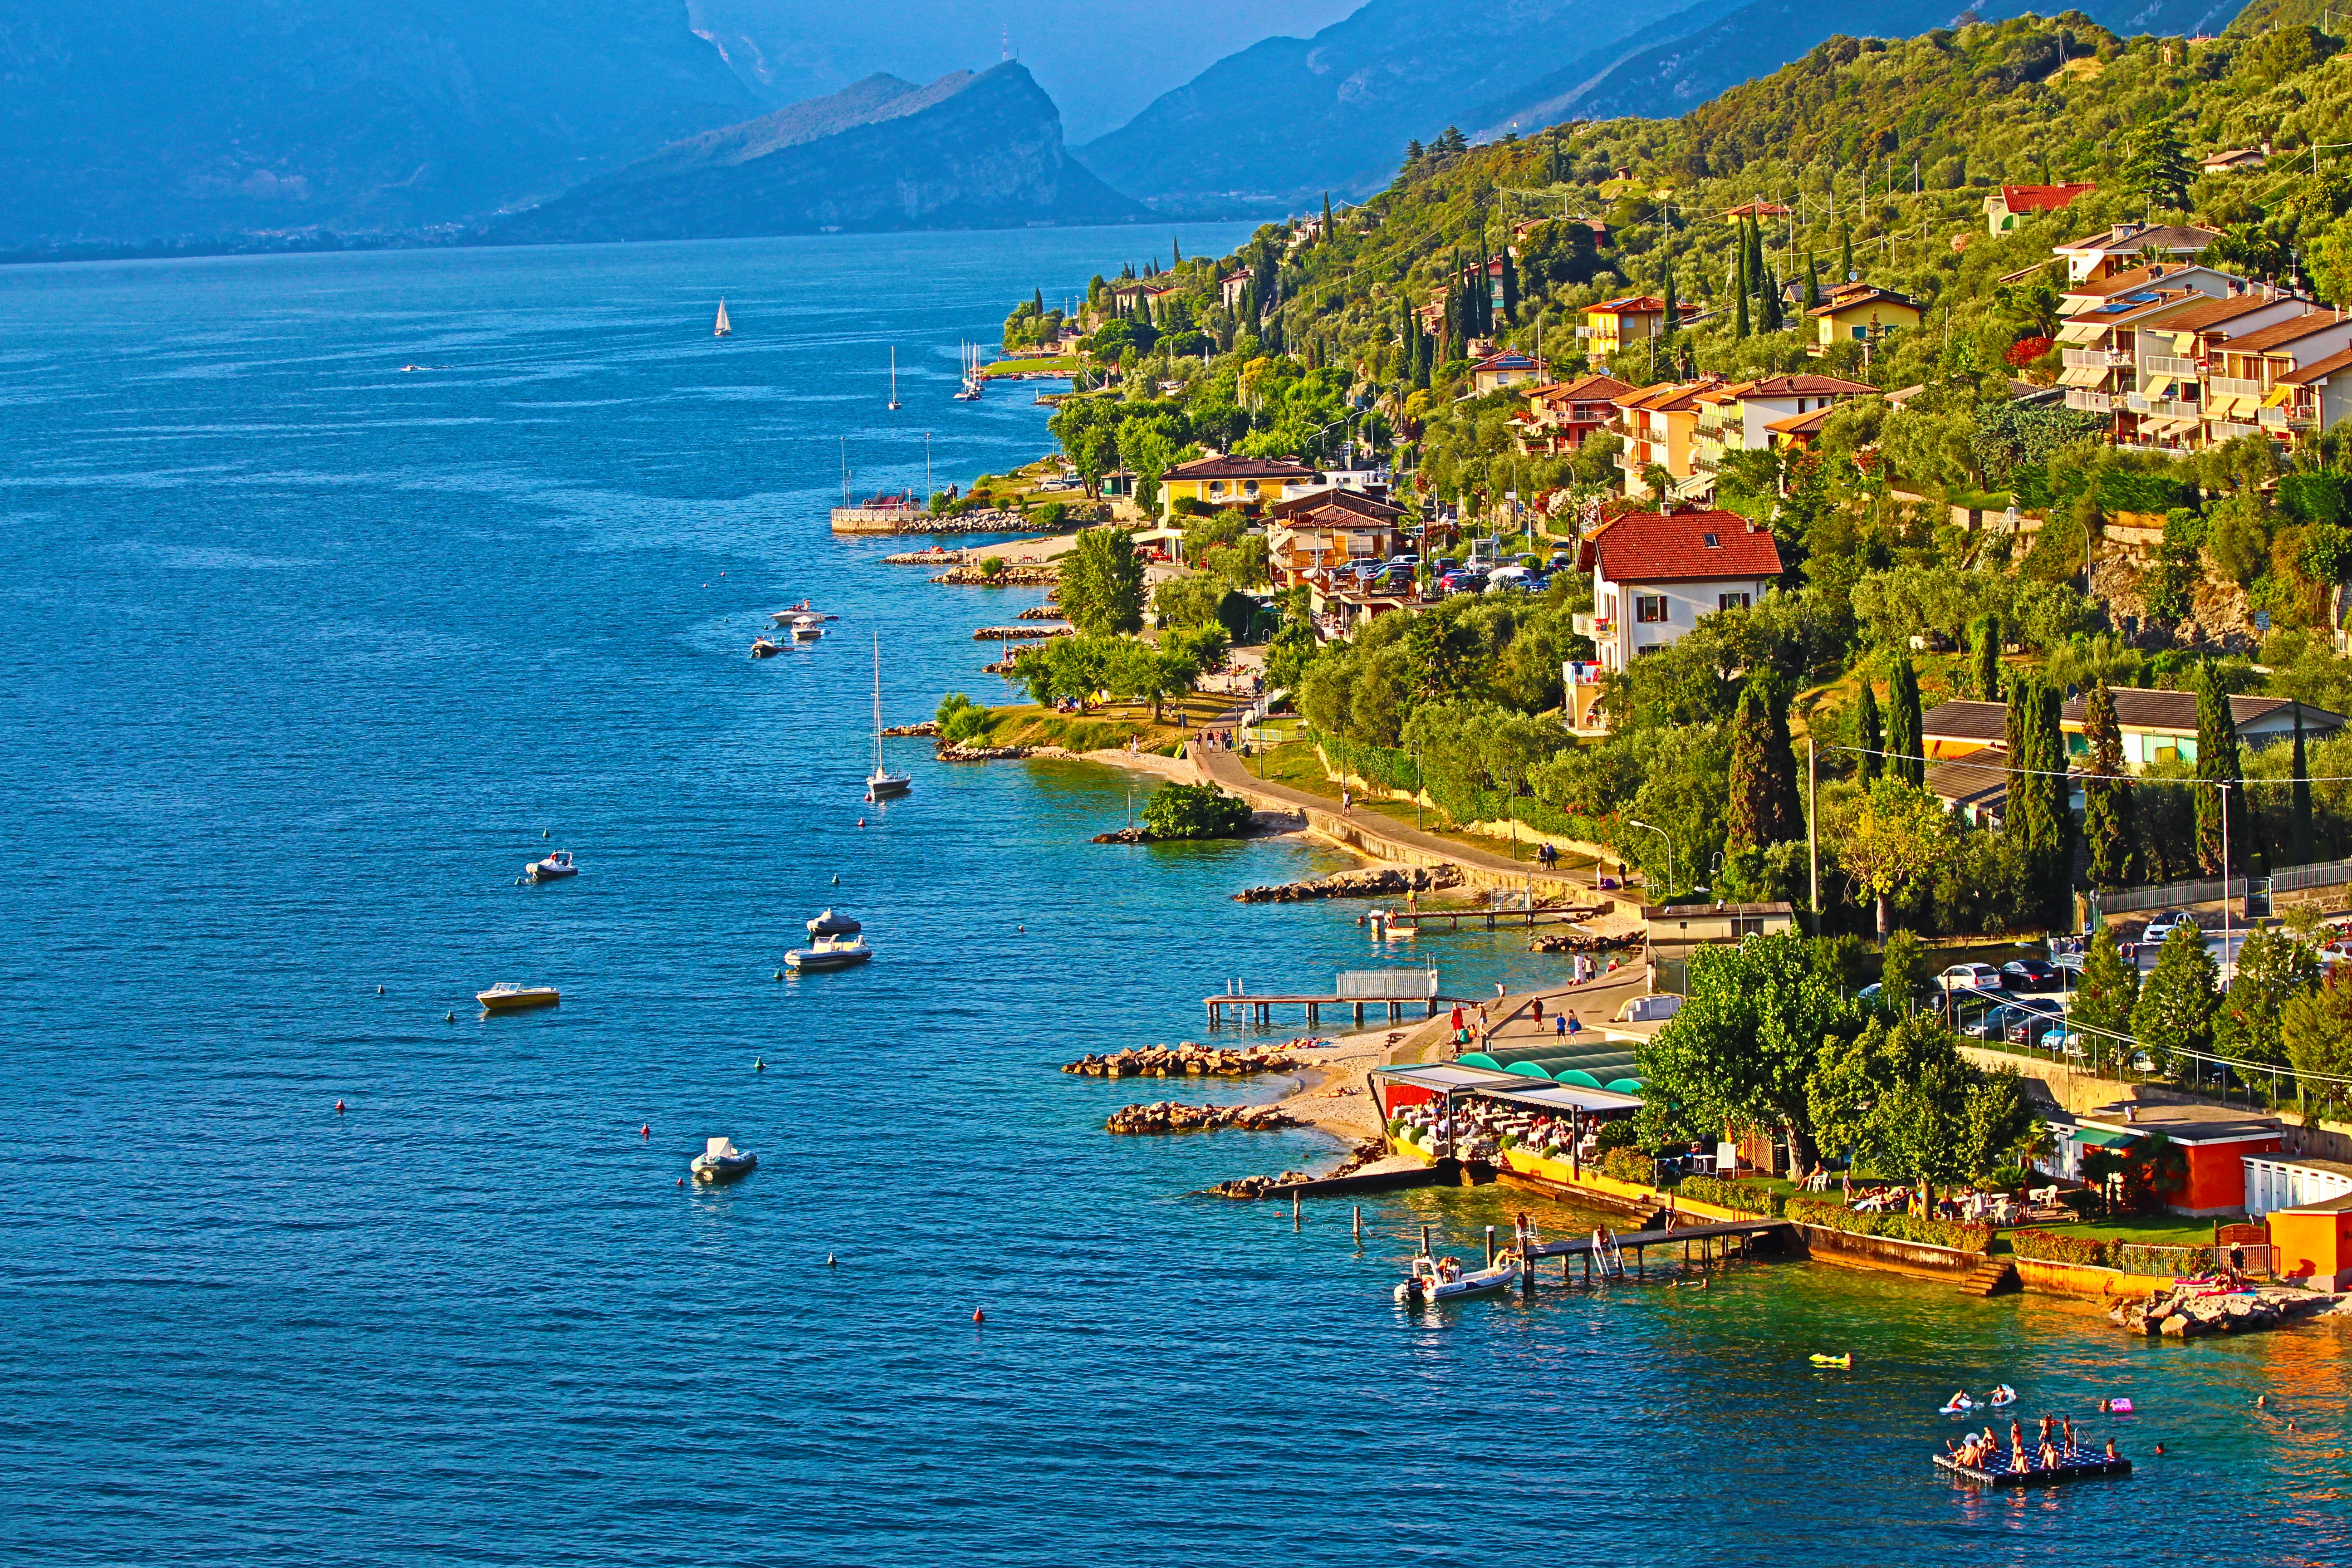
sea, coast, vacation, cove, bay, geographical feature